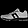
Label: Sneaker